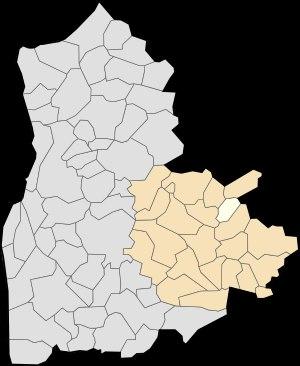
Longueville est une commune française située dans le département du Pas-de-Calais en région Hauts-de-France.